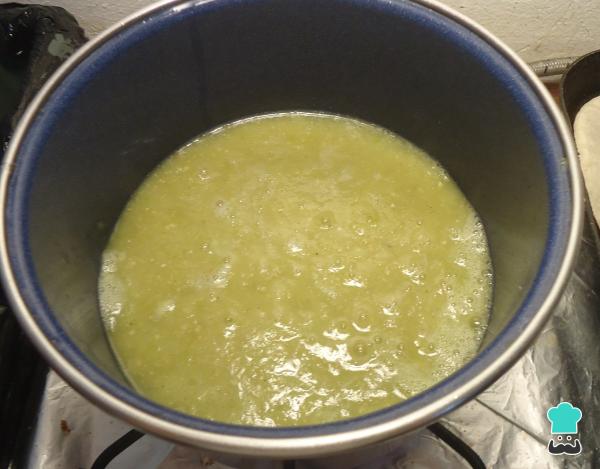
Calienta nuevamente una sartén o un cazo con un poco de aceite y cuando esté, sofríe la salsa y sazona con sal y pimienta al gusto. Deja que reduzca ligeramente.